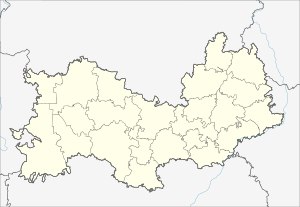
Saransk
Saransks beliggenhed i Republikken Mordovija  54°11′N 45°11′Ø﻿ / ﻿54.183°N 45.183°Ø﻿ / 54.183; 45.183Koordinater: 54°11′N 45°11′Ø﻿ / ﻿54.183°N 45.183°Ø﻿ / 54.183; 45.183
Saransk er en by i Republikken Mordovija i Den Russiske Føderation. Saransk er hovedstaden i republikken og dens finansielle og økonomiske center. Byen ligger i Volgas afvandingsområde på begge breder af floden Insar omkring 630 kilometer øst for Moskva og har 314.789 indbyggere.